Equatorial Guinea at the 2016 Summer Olympics

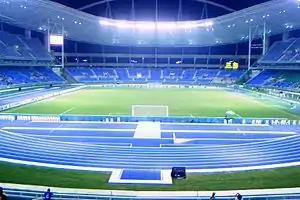
The Estádio Olímpico Nilton Santos, where Enzema competed in track and field events.

Benjamin Enzema was the sole male athlete representing Equatorial Guinea at the Rio Games at age 27. He had previously competed at the 2012 Summer Games. Enzema qualified for the Games via a wildcard as his fastest time of 1 minute, 53.35 seconds, set at the 2015 African Games, was 7.55 seconds slower than the qualifying standard for his event, the men's 800 metres. He was drawn in the third heat on 12 August, finishing eighth out of nine athletes, with a time of 1 minute, 52.14 seconds. Overall, Enzema finished 50th out of 54 runners, and was unable to advance to the later rounds because he finished 7.15 seconds slower than the slowest competitor in his heat who progressed to the second round.